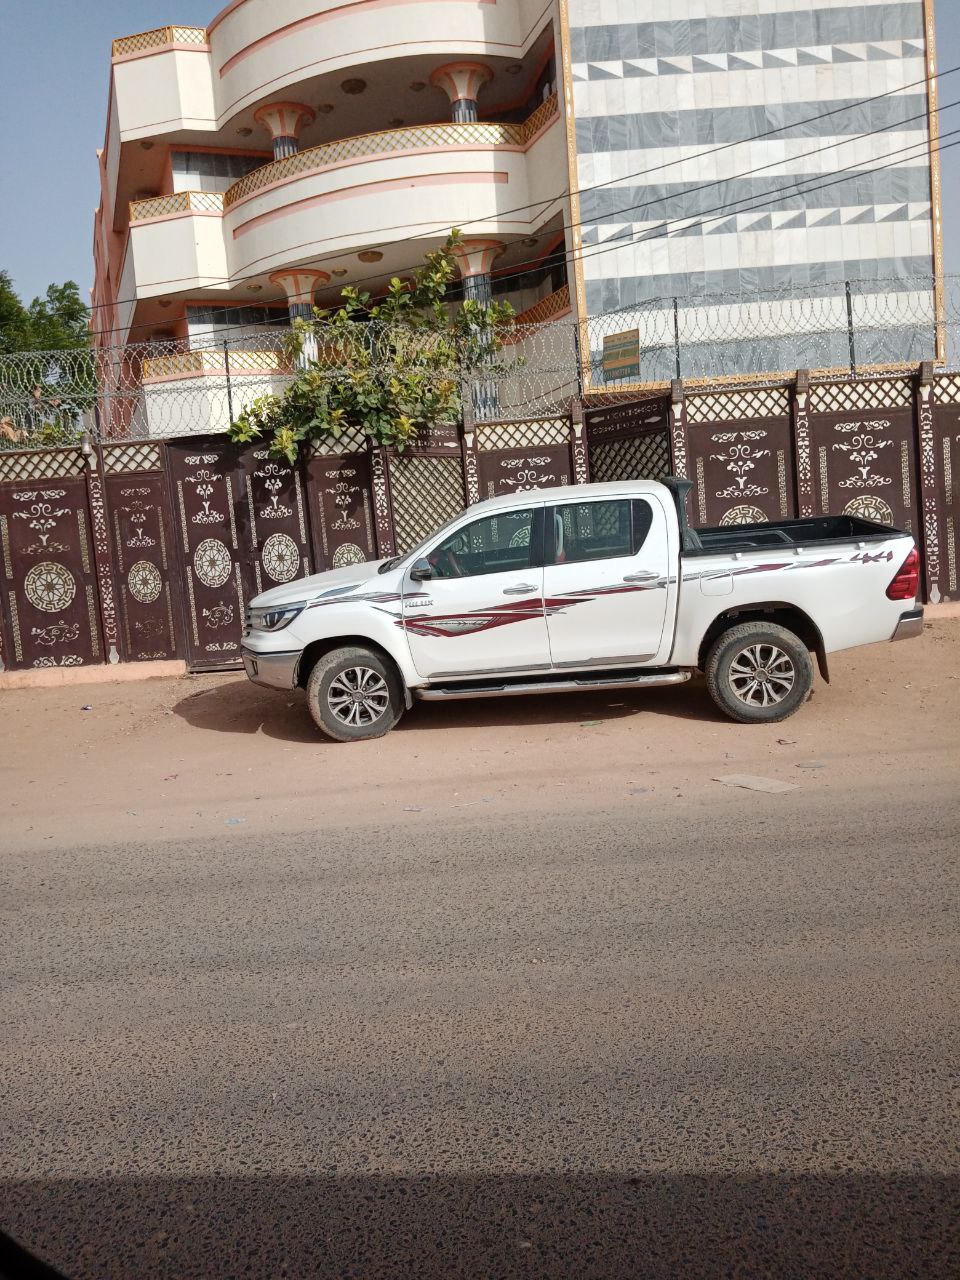
الوصف بالفصحى: صورة لسيارة من طراز (تويوتا هايلوكس) بيضاء اللون متوقفة أمام مبنى سكني يتميز بشرفات دائرية وسياج حديدي، ويظهر أمامها طريق معبد.
الوصف بالعامية السودانية: عربة بوكس (تويوتا هايلوكس) بيضاء واقفة قدام بيت كبير فيهو بلكونات دائرية وسور حديد، والشارع قدامه زلط
التصنيف: Urban & City Life